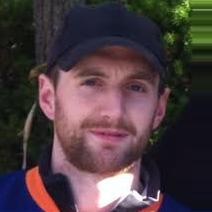
Age: 26